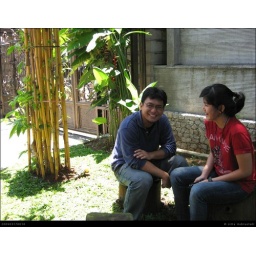
A boy and a girl sitting in the garden.